Mad scientist

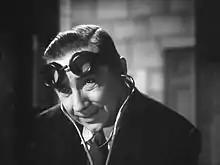

The Mad scientist was a staple of the Republic/Universal/Columbia movie serials of the 1930s and 40s. Examples include: